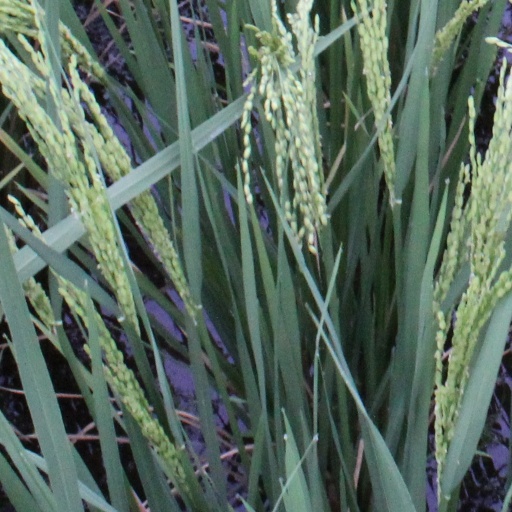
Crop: rice